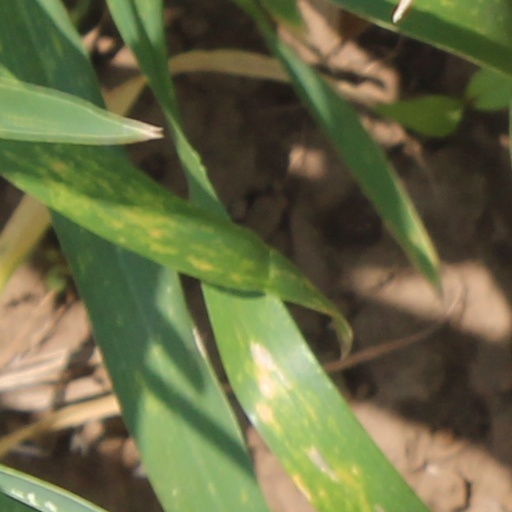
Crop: wheat